Europasaurus

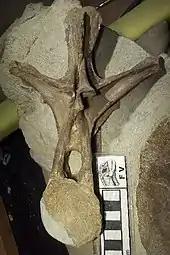
Back-vertebra in front view

During a description of the vertebrae of "Europasaurus" by Carballido & Sander (2013), another phylogenetic analysis was conducted (right column above). The cladistic matrix was expanded to include more sauropod taxa, such as "Bellusaurus", "Cedarosaurus" and "Tapuiasaurus". The taxon "Brachiosaurus" was also separated into true "Brachiosaurus" ("B. altithorax") and "Giraffatitan" ("B. brancai"), based on Taylor (2009). Based on this newer and more expansive analysis, "Europasaurus" was found to be in a similar placement, as a basal camarasauromorph closer to titanosaurs than "Camarasaurus". However, "Euhelopus", "Tehuelchesaurus", "Tastavinsaurus" and "Galvesaurus" were placed between "Europasaurus" and Brachiosauridae.